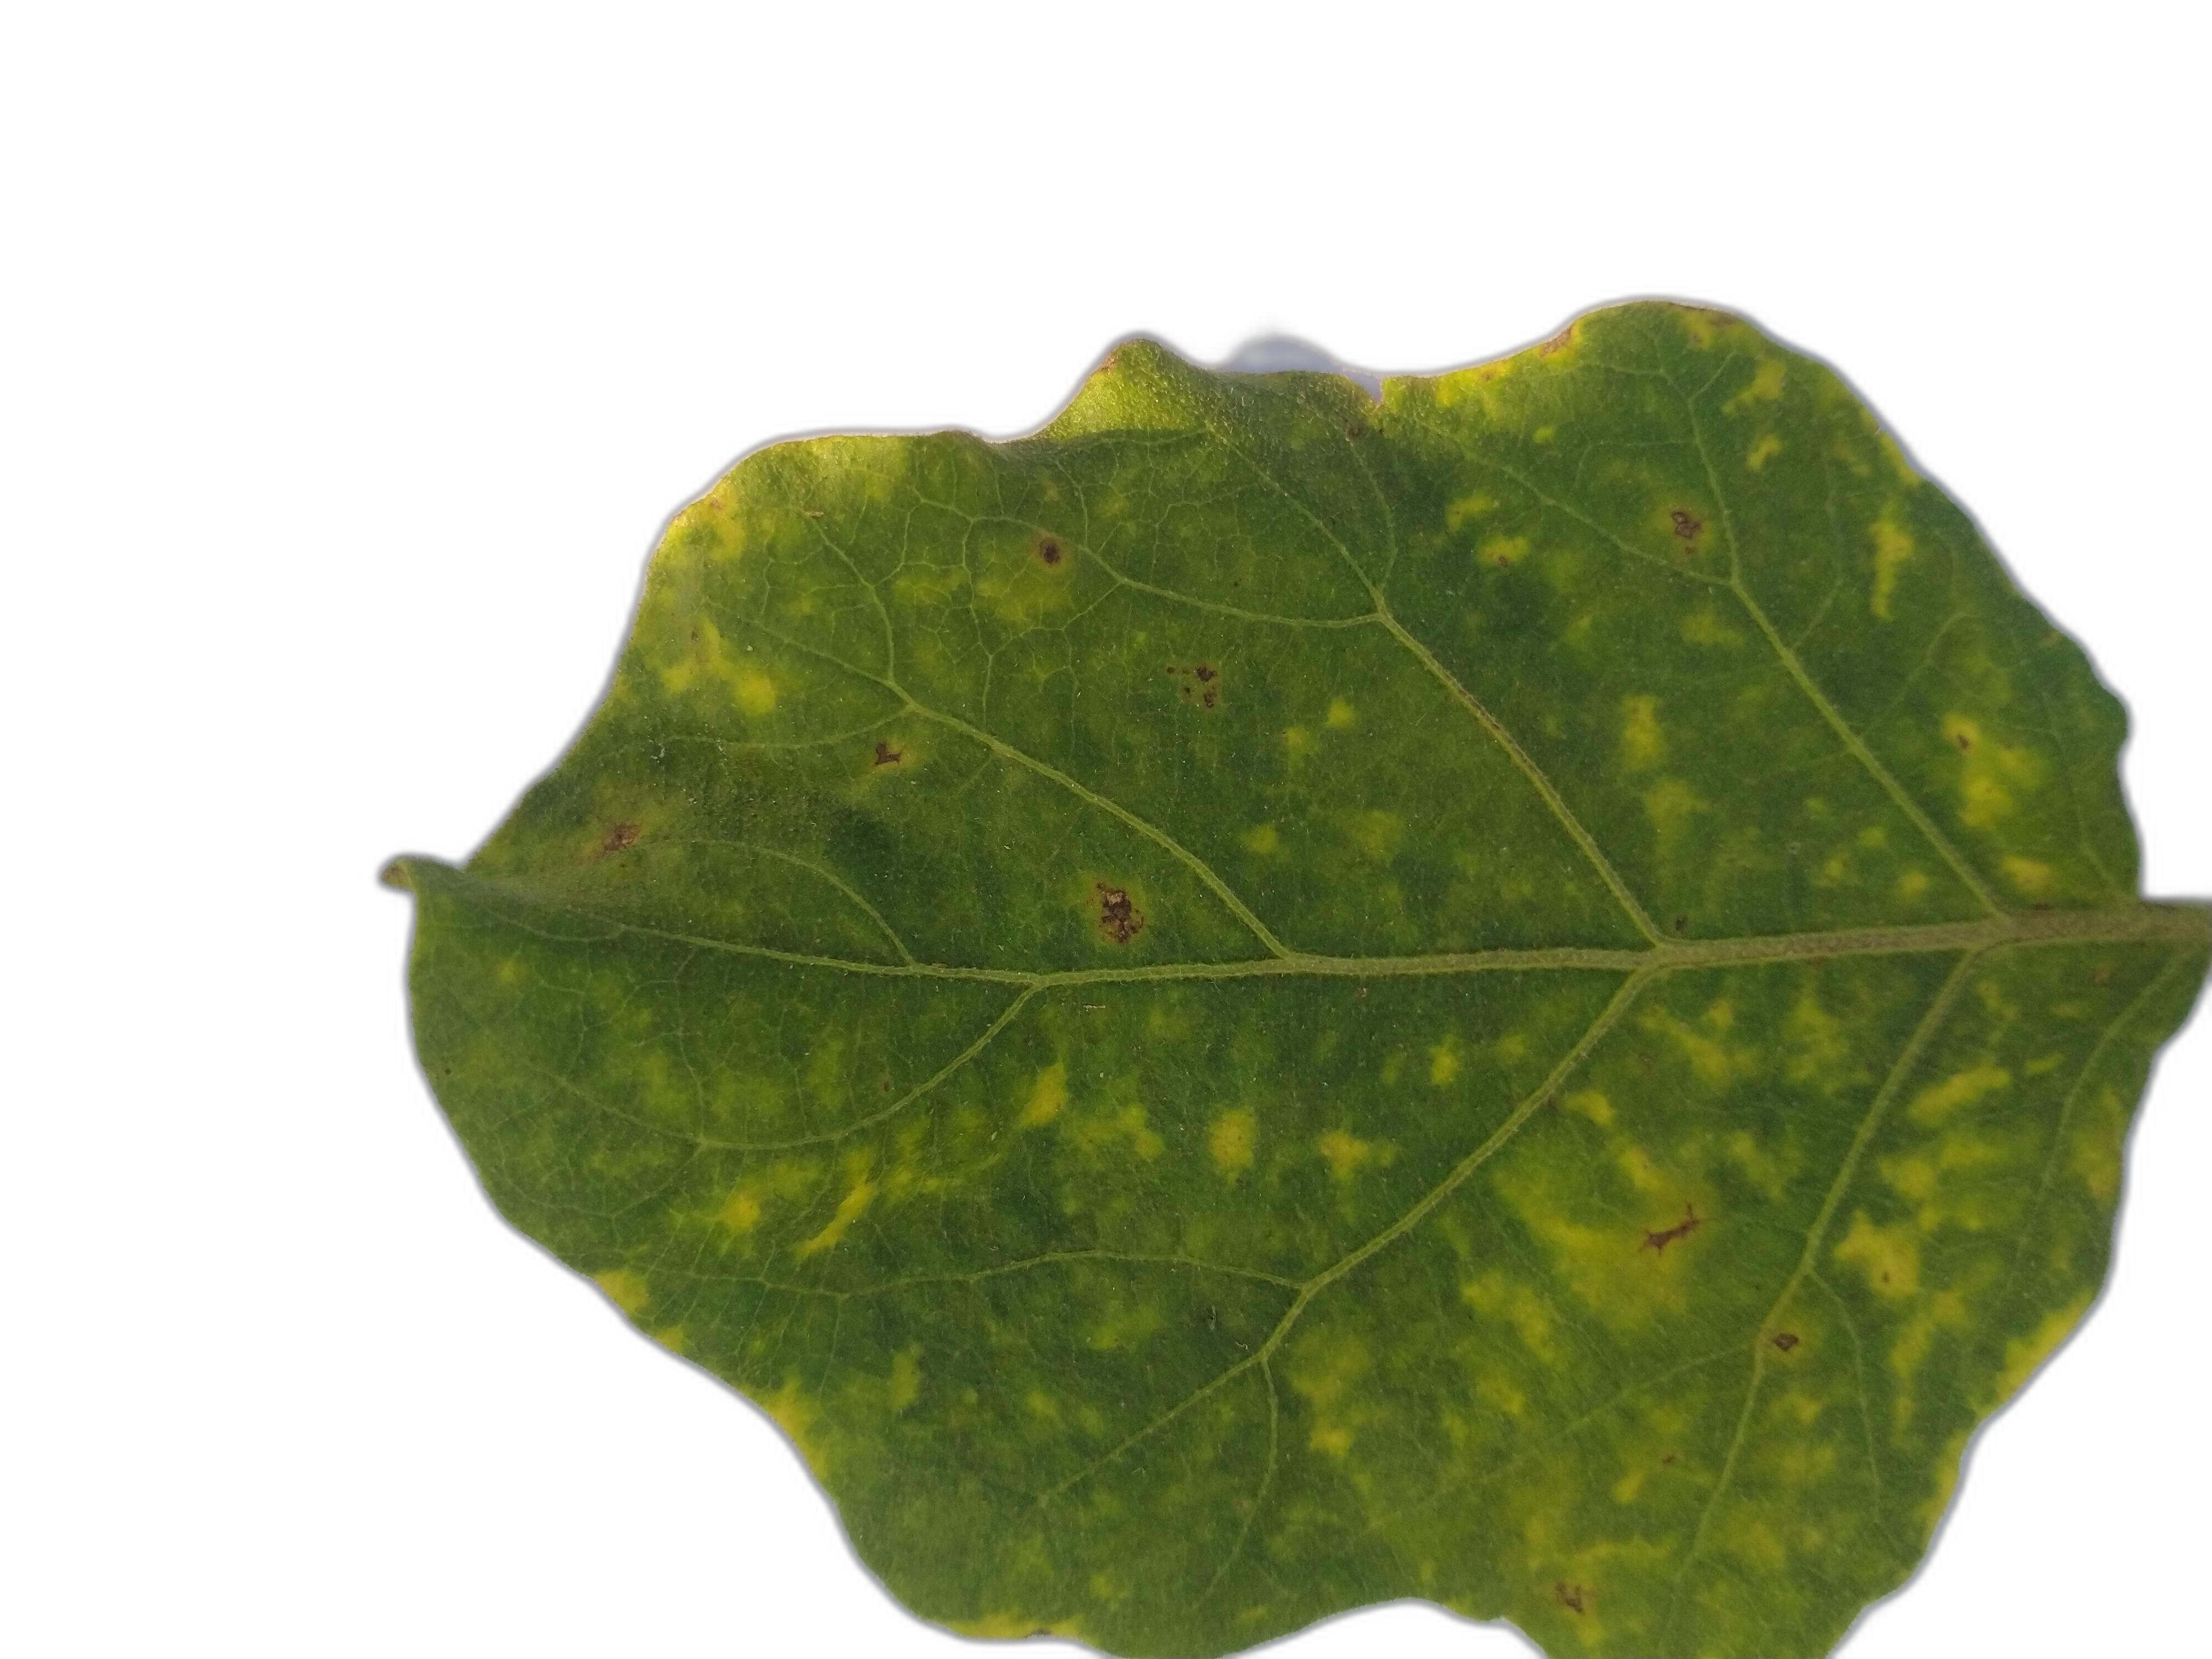
Label: Leaf Spot Disease